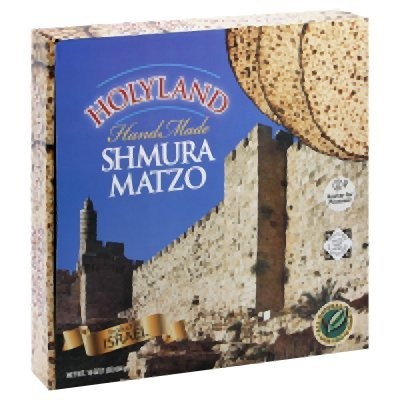
Item Name: Holyland Handmade Shmura Matzo, 16 Ounce (12 Pack)
Bullet Point 1: All Natural
Bullet Point 2: Product of Israel
Product Description: Holy Land Hand made Shmura Matzo.
Value: 12.0
Unit: Count

Price: 15.99